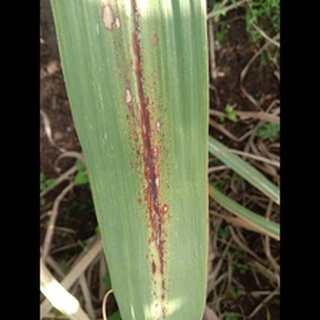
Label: sugarcane_rust